Tom McBeath

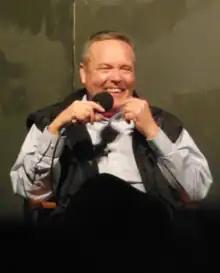
Tom McBeath at Chevron 7.8

Tom McBeath is a Canadian actor. He is the winner of three Jessie Awards best known for playing Col. Harold Maybourne on "Stargate SG-1". In 2017, he started playing Smithers on "Riverdale".